Bade Dilwala

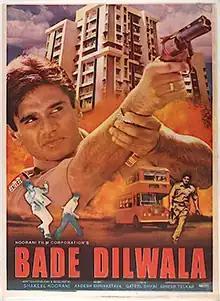
Poster

Bade Dilwala is a 1999 Indian Hindi-language romance film produced and directed by Shakeel Noorani. The film is a remake of the 1994 Hollywood movie "It Could Happen to You". It stars Sunil Shetty and Priya Gill in pivotal roles. It is unrelated to the 1983-released Bollywood film of the same name.